Postage stamps and postal history of the Azores

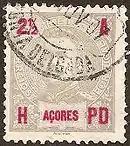
The 1906 King Carlos issue

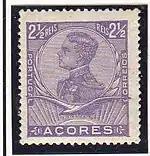
The 1910 King Manuel issue

The first stamps for the Azores appeared in 1868, and continued until 1930. Nearly all of the stamps issued in the Azores were Portuguese stamps overprinted with "AÇORES". The exceptions were the 1898 Vasco da Gama commemorative issue, the 1906 King Carlos issue, and the 1910 King Manuel issue (including revolutionary overprints on the Manuel issue). After 1930, Portuguese stamps were used in the Azores.